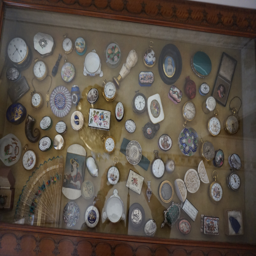
some of the collections that can be found